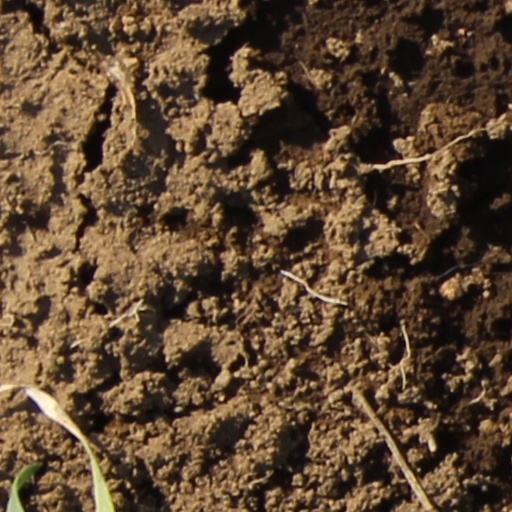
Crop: wheat